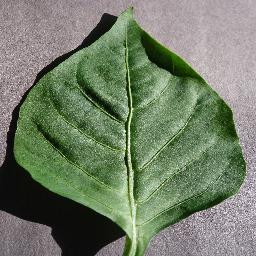
Label: Pepper,_bell___healthy